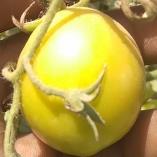
Crop: Tomato
Condition: healthy-fruit